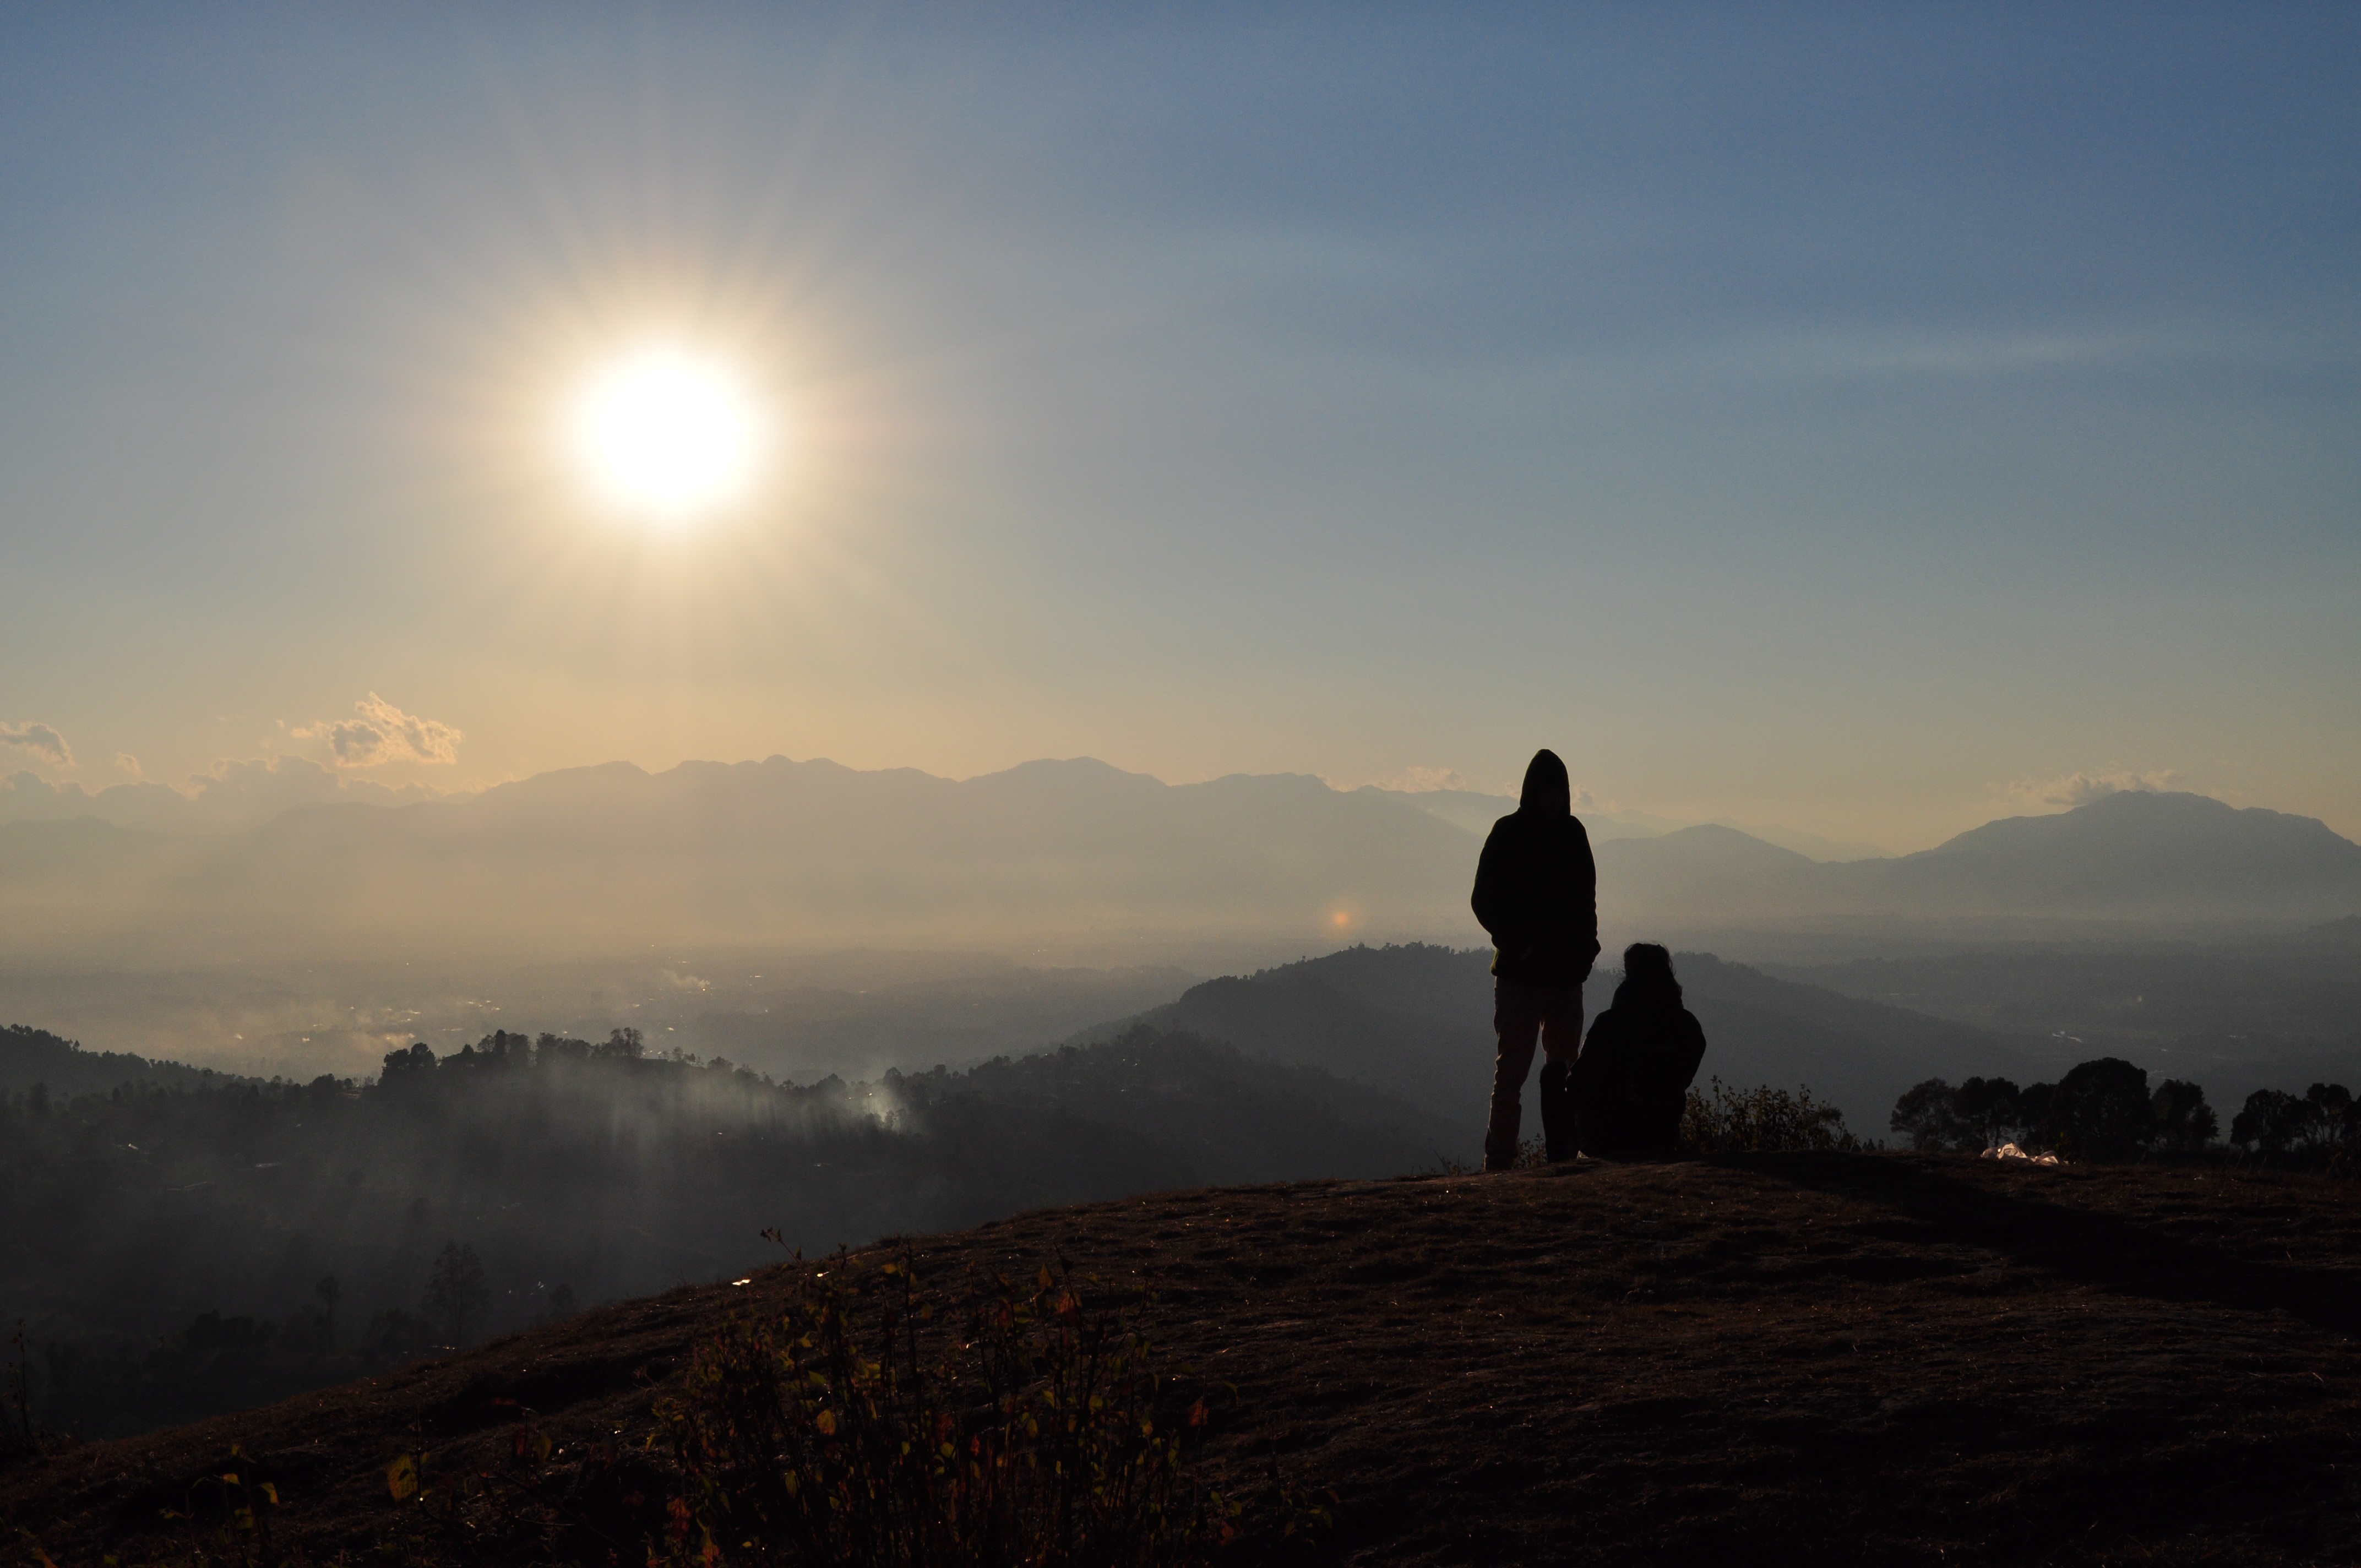
landscape, sea, horizon, silhouette, mountain, cloud, people, sky, sun, fog, sunrise, sunset, mist, sunlight, morning, hill, dawn, mountain range, dusk, evening, weather, summit, hills, mountains, landform, atmospheric phenomenon, atmosphere of earth, mountainous landforms